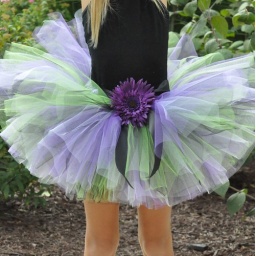
Wicked Diva Halloween tutu in black, apple green, white and purple. tutugorgeousgirl.etsy.com